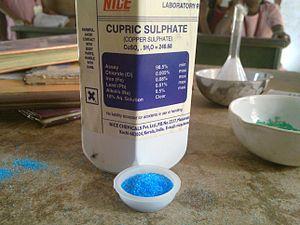
Le sulfate de cuivre(II), couramment désigné sous le simple nom de sulfate de cuivre, est le composé chimique ionique ou sel anhydre blanc formé par le cation cuivre(II) et l'anion sulfate, caractérisé par la formule chimique CuSO₄.